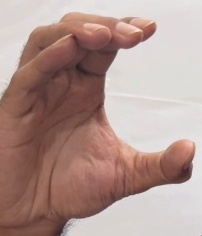
ASL sign: C